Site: brandenburg
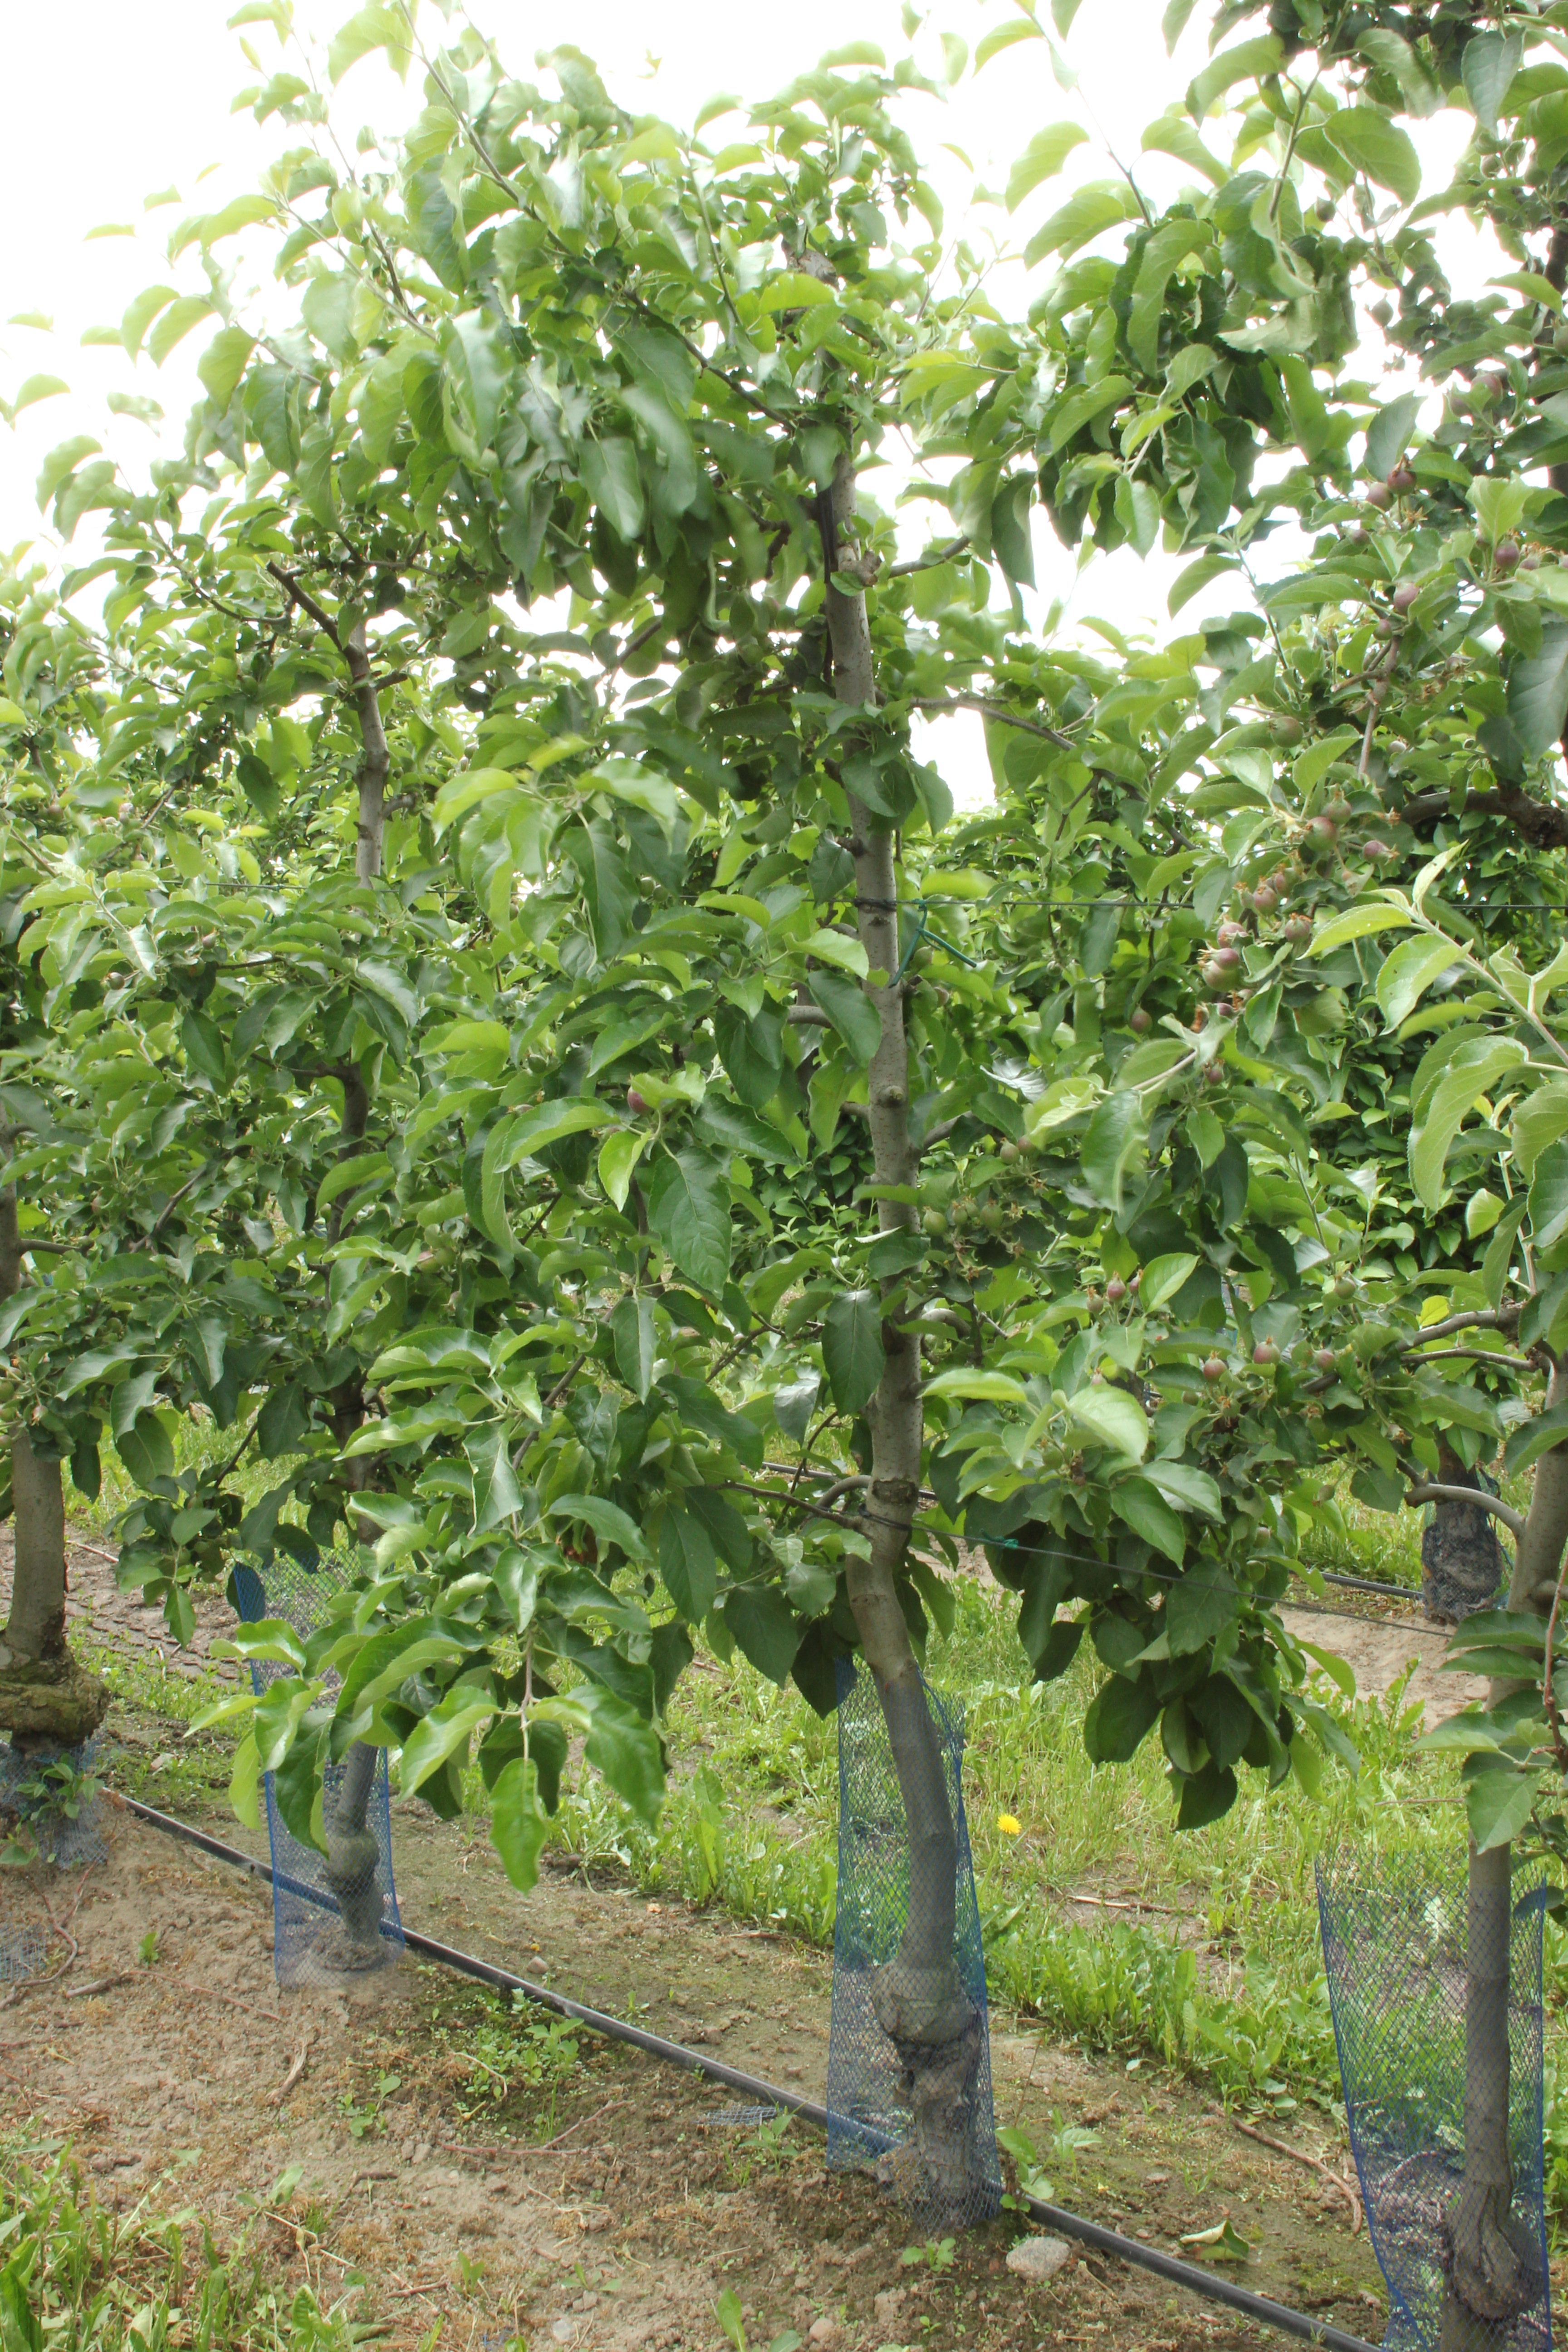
Growth stage (BBCH 72): Development of fruit